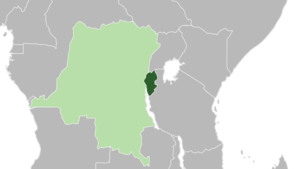
Le Ruanda-Urundi fait partie de l'empire colonial auquel l'Allemagne, défaite à l'issue de la Première Guerre mondiale, doit renoncer lors de la conférence de Versailles en 1919.